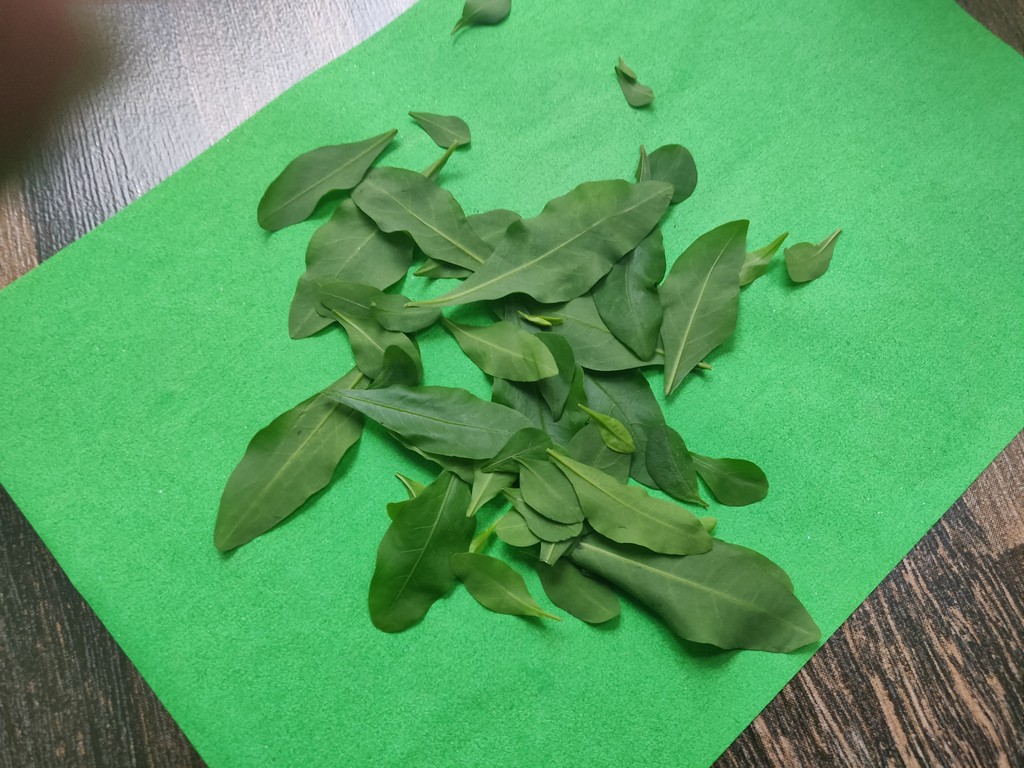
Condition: Healthy
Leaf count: multiple
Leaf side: unknown